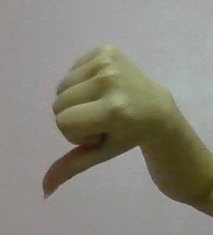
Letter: waw